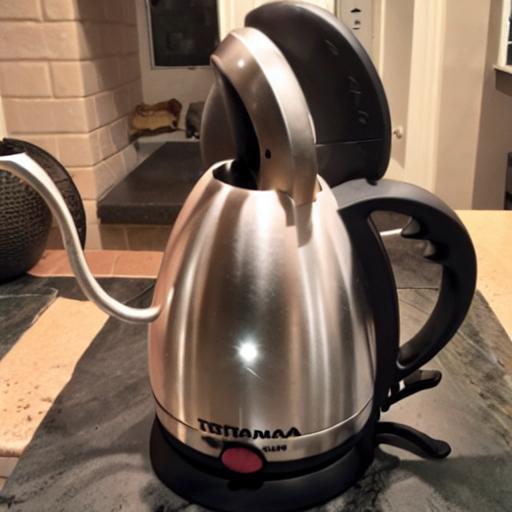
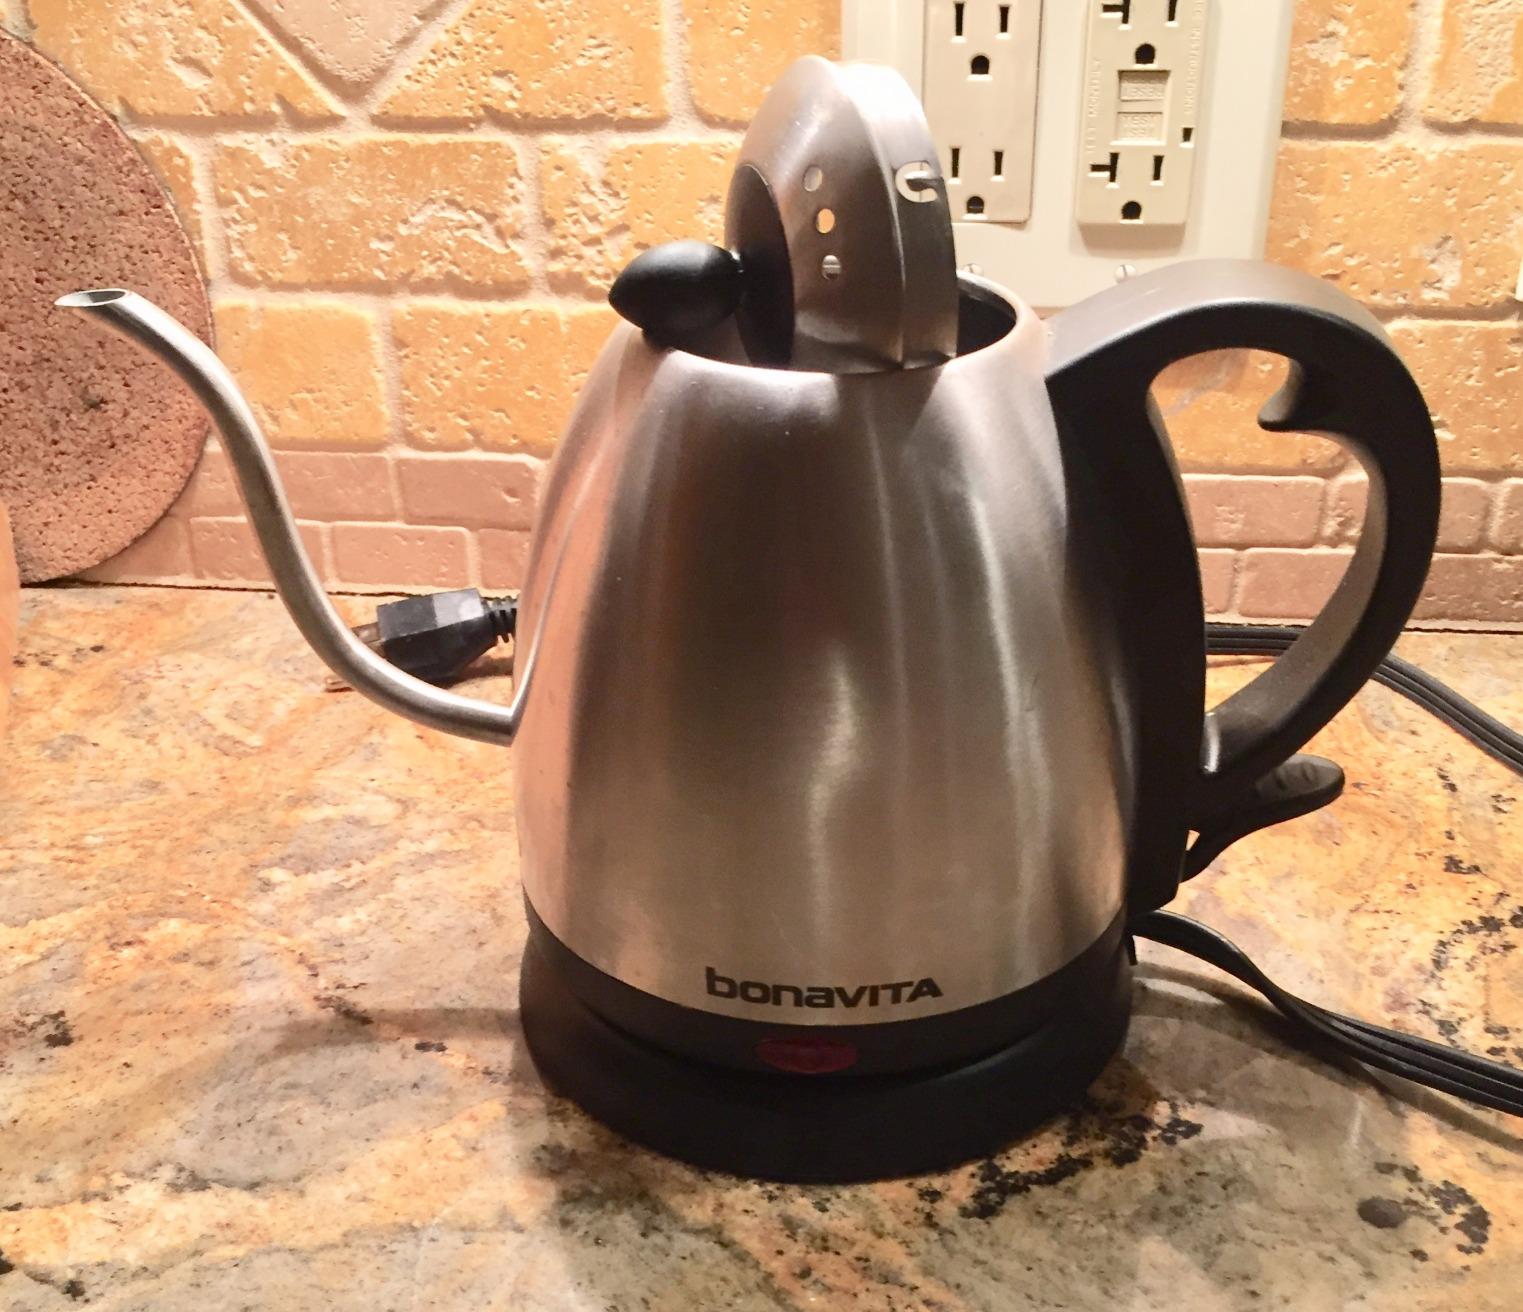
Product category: items_kettle
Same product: no